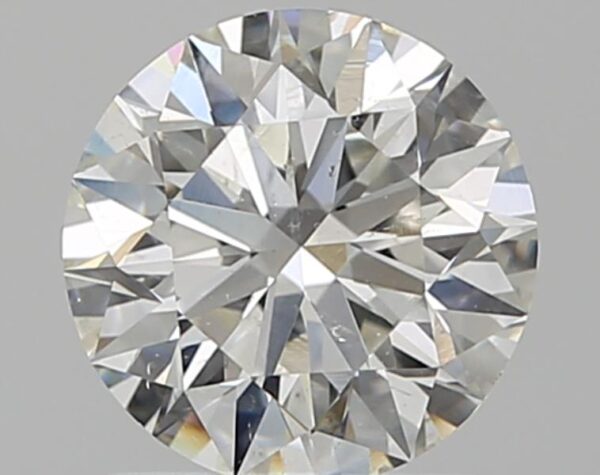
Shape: round
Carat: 1.03
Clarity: SI1
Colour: H
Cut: EX
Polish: EX
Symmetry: EX
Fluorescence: N
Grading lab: GIA
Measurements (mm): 6.46 x 6.48 x 4.02